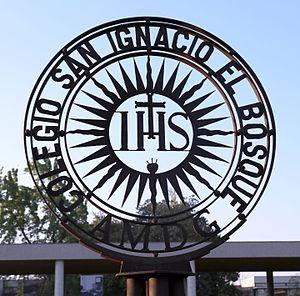
Le Collège Saint-Ignace est un établissement d'enseignement secondaire sis à Santiago du Chili. Appartenant à la Compagnie de Jésus, c'est l'une des écoles catholiques les plus prestigieuses d'Amérique latine. Le collège fait partie du réseau éducationnel ignacien du Chili et de la fédération latino-américaine des collèges jésuites. Il est ouvert de la maternelle à la terminale.